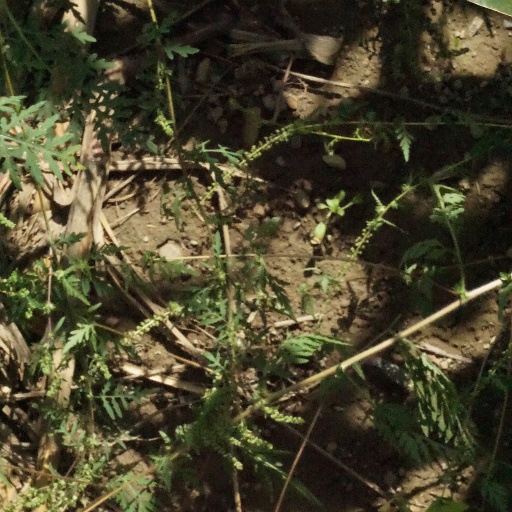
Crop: maize; corn